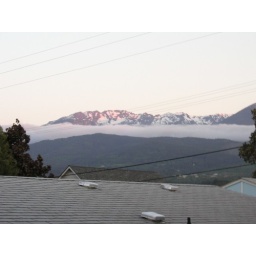
hurricane ridge in the cascade mountains behind our house 6-13